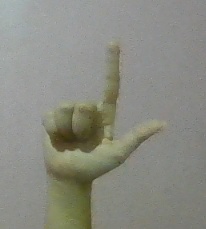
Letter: laam